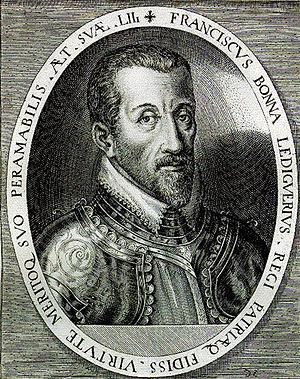
Le Champsaur est la haute vallée de la rivière Drac, affluent de l'Isère, depuis sa source, ou plutôt ses sources, au sud du massif des Écrins, jusqu'à sa sortie du département des Hautes-Alpes, à l'entrée du lac du Sautet.
Vizille est une commune française située, géographiquement dans la vallée de la Romanche, administrativement dans le département de l'Isère et en région Auvergne-Rhône-Alpes.